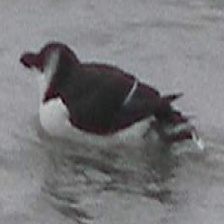
Species: RAZORBILL
Scientific name: ALCA TORDA